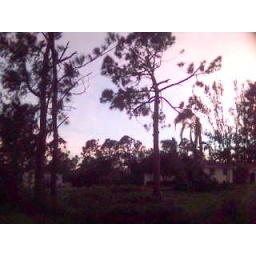
Next door had a number of large trees down including this palm tree in the front..